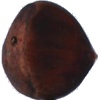
Label: Chestnut 1